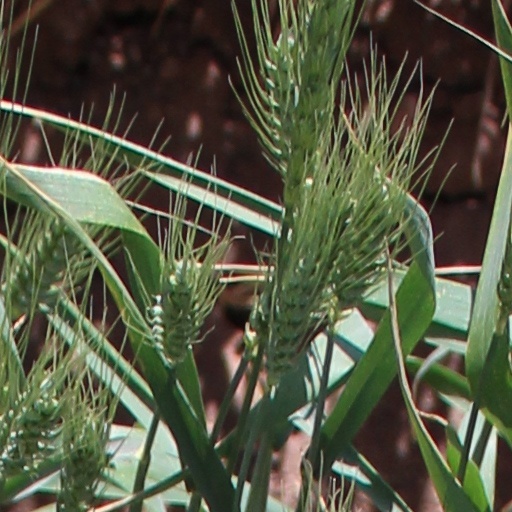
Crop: wheat